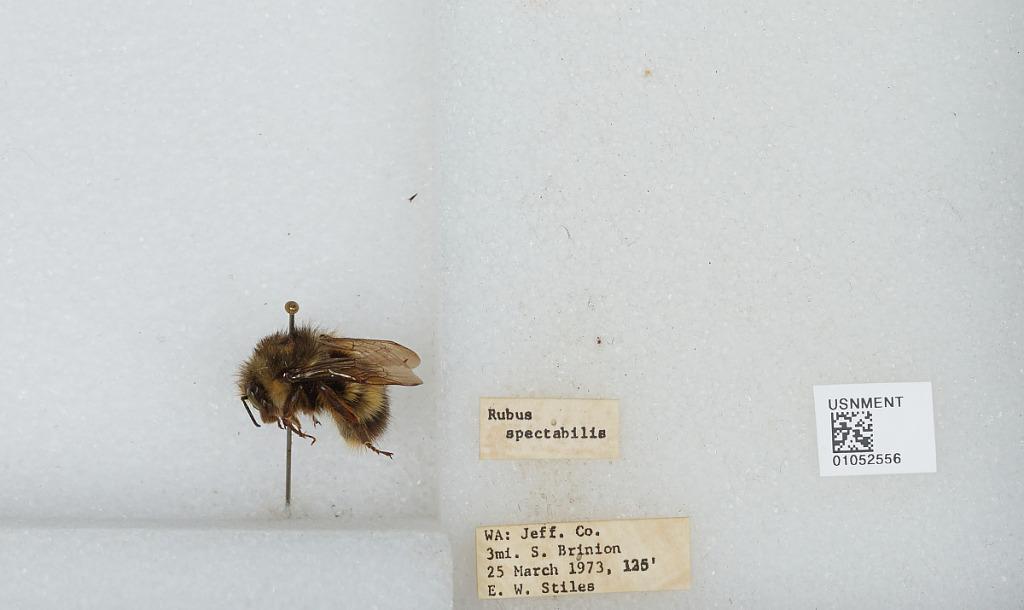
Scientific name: Bombus sp.
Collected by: E. Stiles
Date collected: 1973-3-25
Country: United States
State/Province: Washington
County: Jefferson
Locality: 3 miles south of Brinnon
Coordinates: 47.6464, -122.937